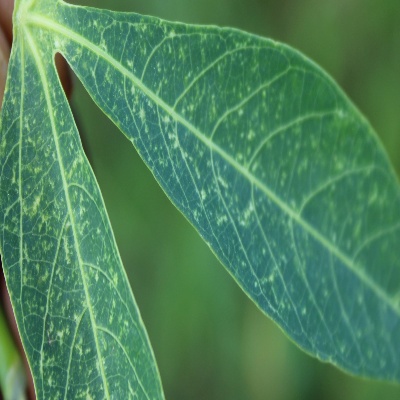
Crop: Cassava
Condition: green mite